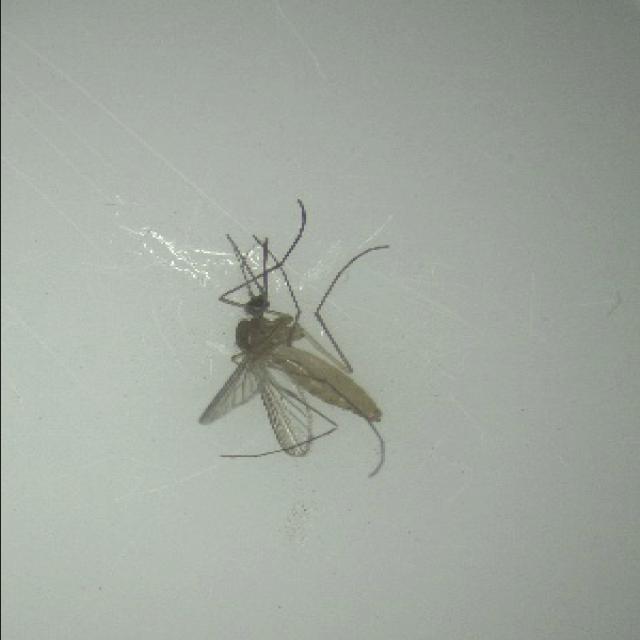
Species: culex_pipiens